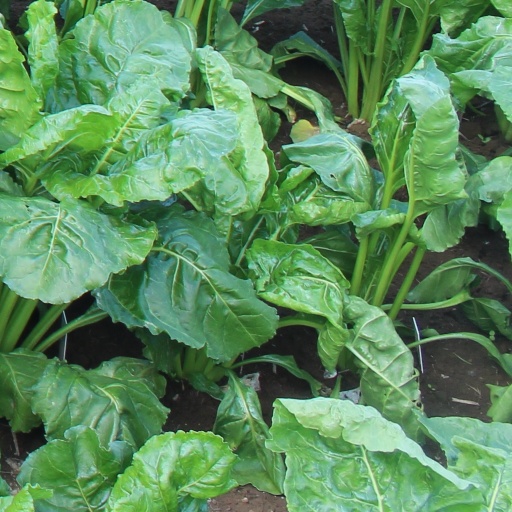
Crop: sugar beet